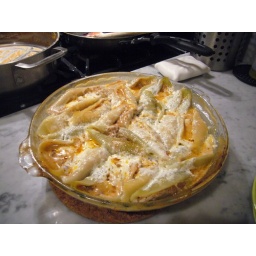
Delicious, stuffed with ground meat in a red and a white sauce, Parmesan on top.